Literature

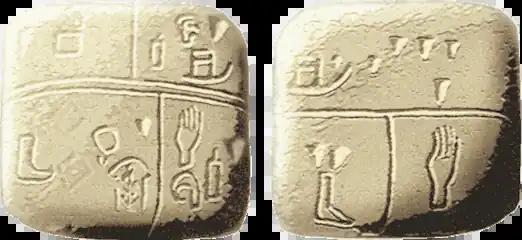
Limestone Kish tablet from Sumer with pictographic writing; may be the earliest known writing, 3500 BC. Ashmolean Museum

The use of the term "literature" here poses some issues due to its origins in the Latin "littera", "letter," essentially writing. Alternatives such as "oral forms" and "oral genres" have been suggested, but the word literature is widely used.